Xandro Schenk

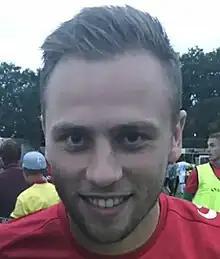
Schenk in 2018

Xandro Schenk (born 28 April 1993) is a Dutch professional footballer who plays as a centre-back for Super League club Persis Solo.